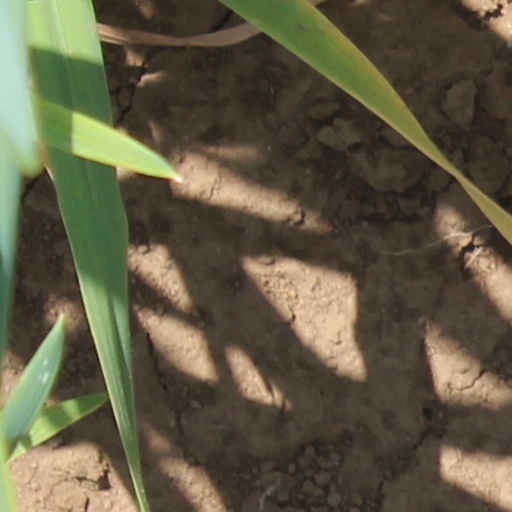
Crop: wheat